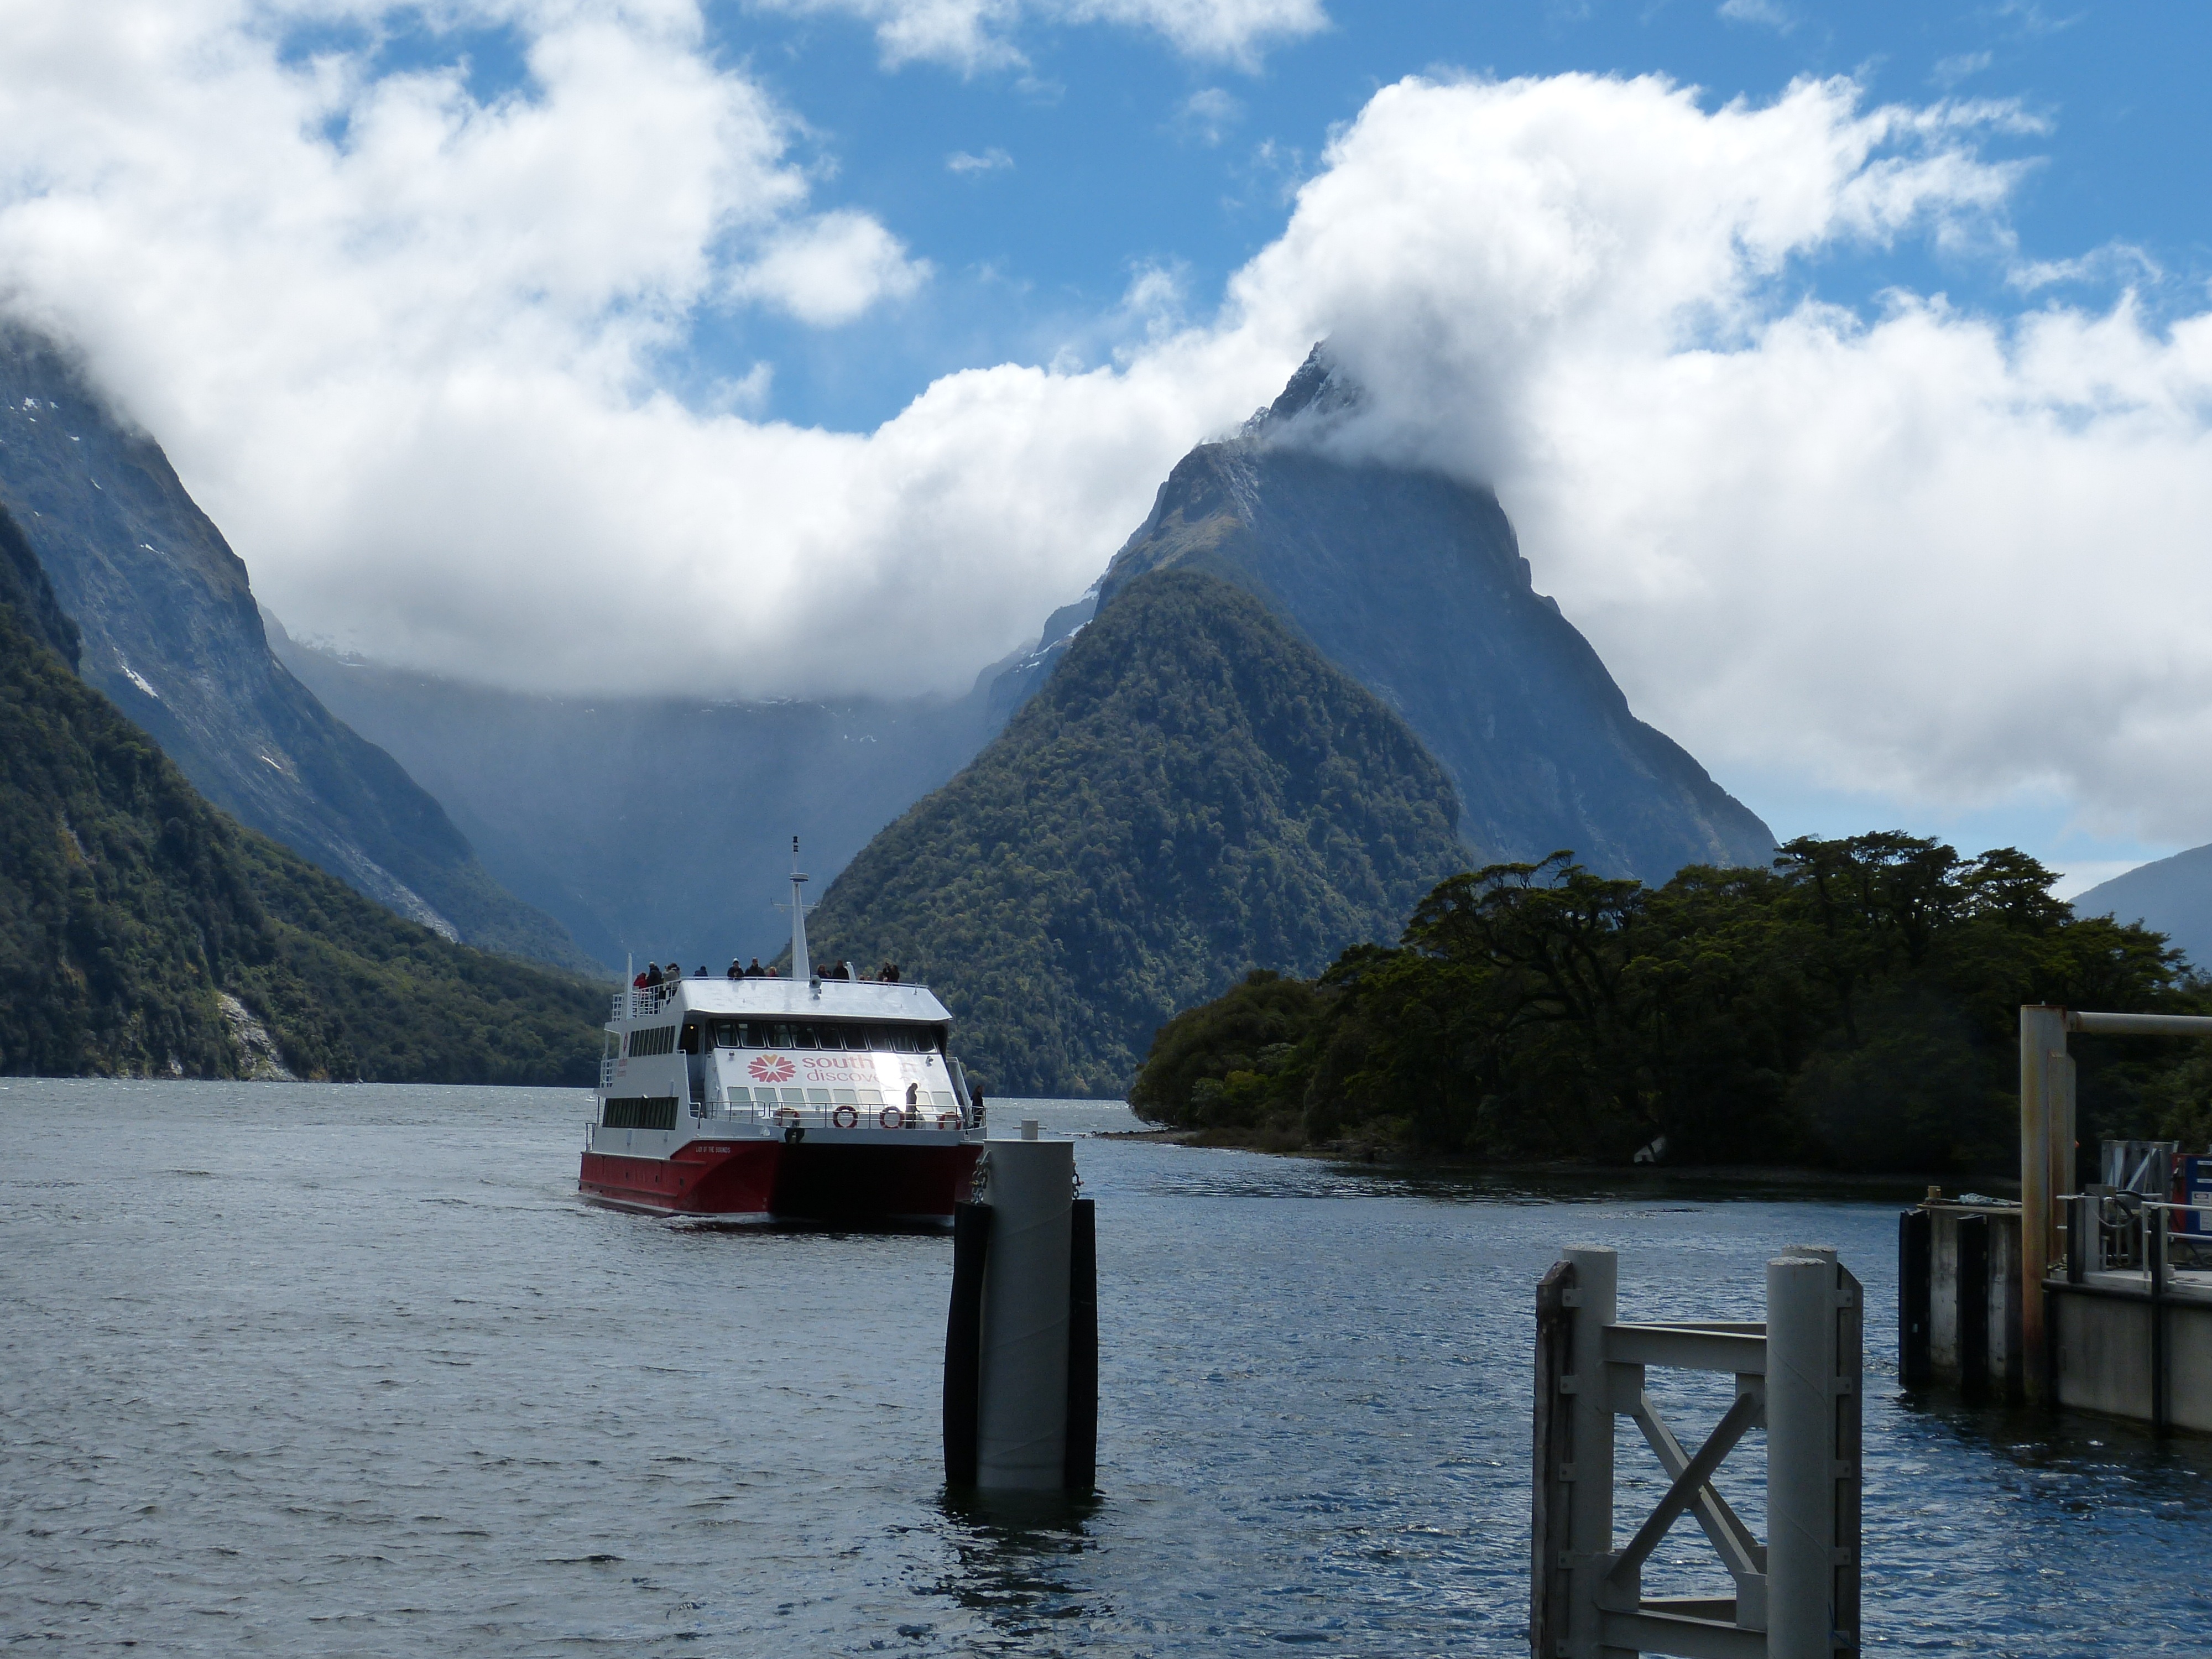
landscape, sea, coast, water, nature, mountain, cloud, lake, mountain range, ship, vacation, reflection, vehicle, bay, fjord, tourism, clouds, new zealand, fiordland, loch, landform, south island, geographical feature, glacial landform, milford sound